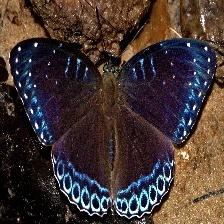
Species: POPINJAY